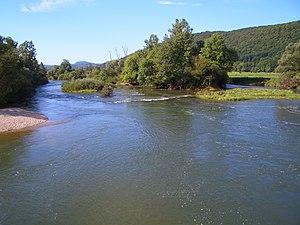
La Loue depuis le Pont de Chay
La Loue est une rivière française, des deux départements du Doubs et du Jura en Franche-Comté, résurgence et affluent gauche du Doubs, et sous-affluent du Rhône par la Saône.
Chay est une commune française située dans le département du Doubs, en région Bourgogne-Franche-Comté.